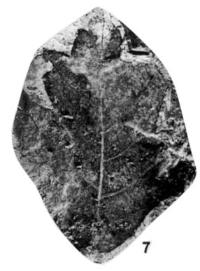
一个化石属于被子植物，其特征描述:leaf elliptic or obovate, with acute or obtusely rounded apex and narrowly cuneate, acute or slightly cordate base. leaf margin toothed or shallowly lobed distinct large teeth or lobes; lobe margin entire, both sides of tooth or lobe convex (a1); sinuses generally broadly rounded. venation craspedodromous excepting basal veins somewhat eucamptodromous. comb veins distinct.